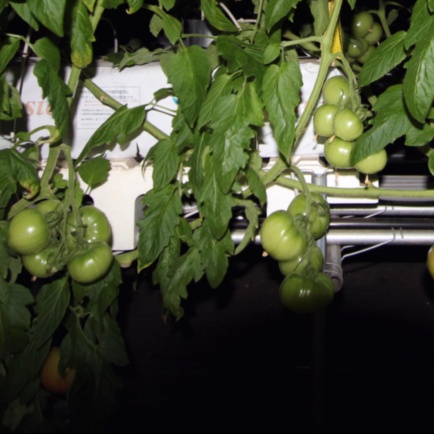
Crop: tomato